Osmium compounds

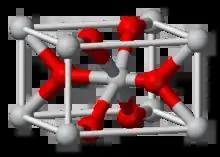
Osmium dioxide has a rutile structure.

Osmium dioxide is another known oxide of osmium, which can be obtained by the reaction of osmium with a variety of oxidizing agents, including, sodium chlorate, osmium tetroxide, and nitric oxide at about 600 °C. It does not dissolve in water, but is attacked by dilute hydrochloric acid. The crystals have rutile structure. Unlike osmium tetroxide, OsO is not toxic.